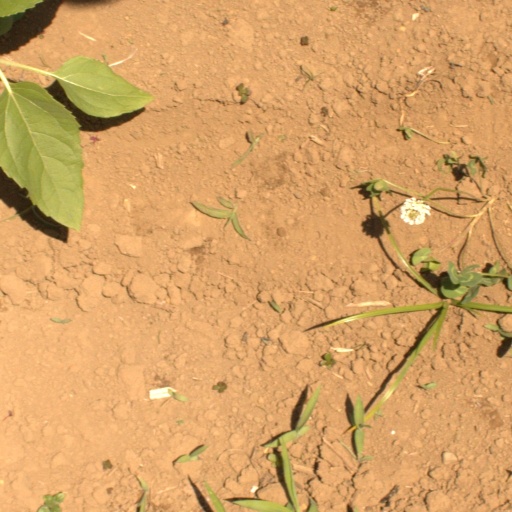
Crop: Jerusalem artichoke